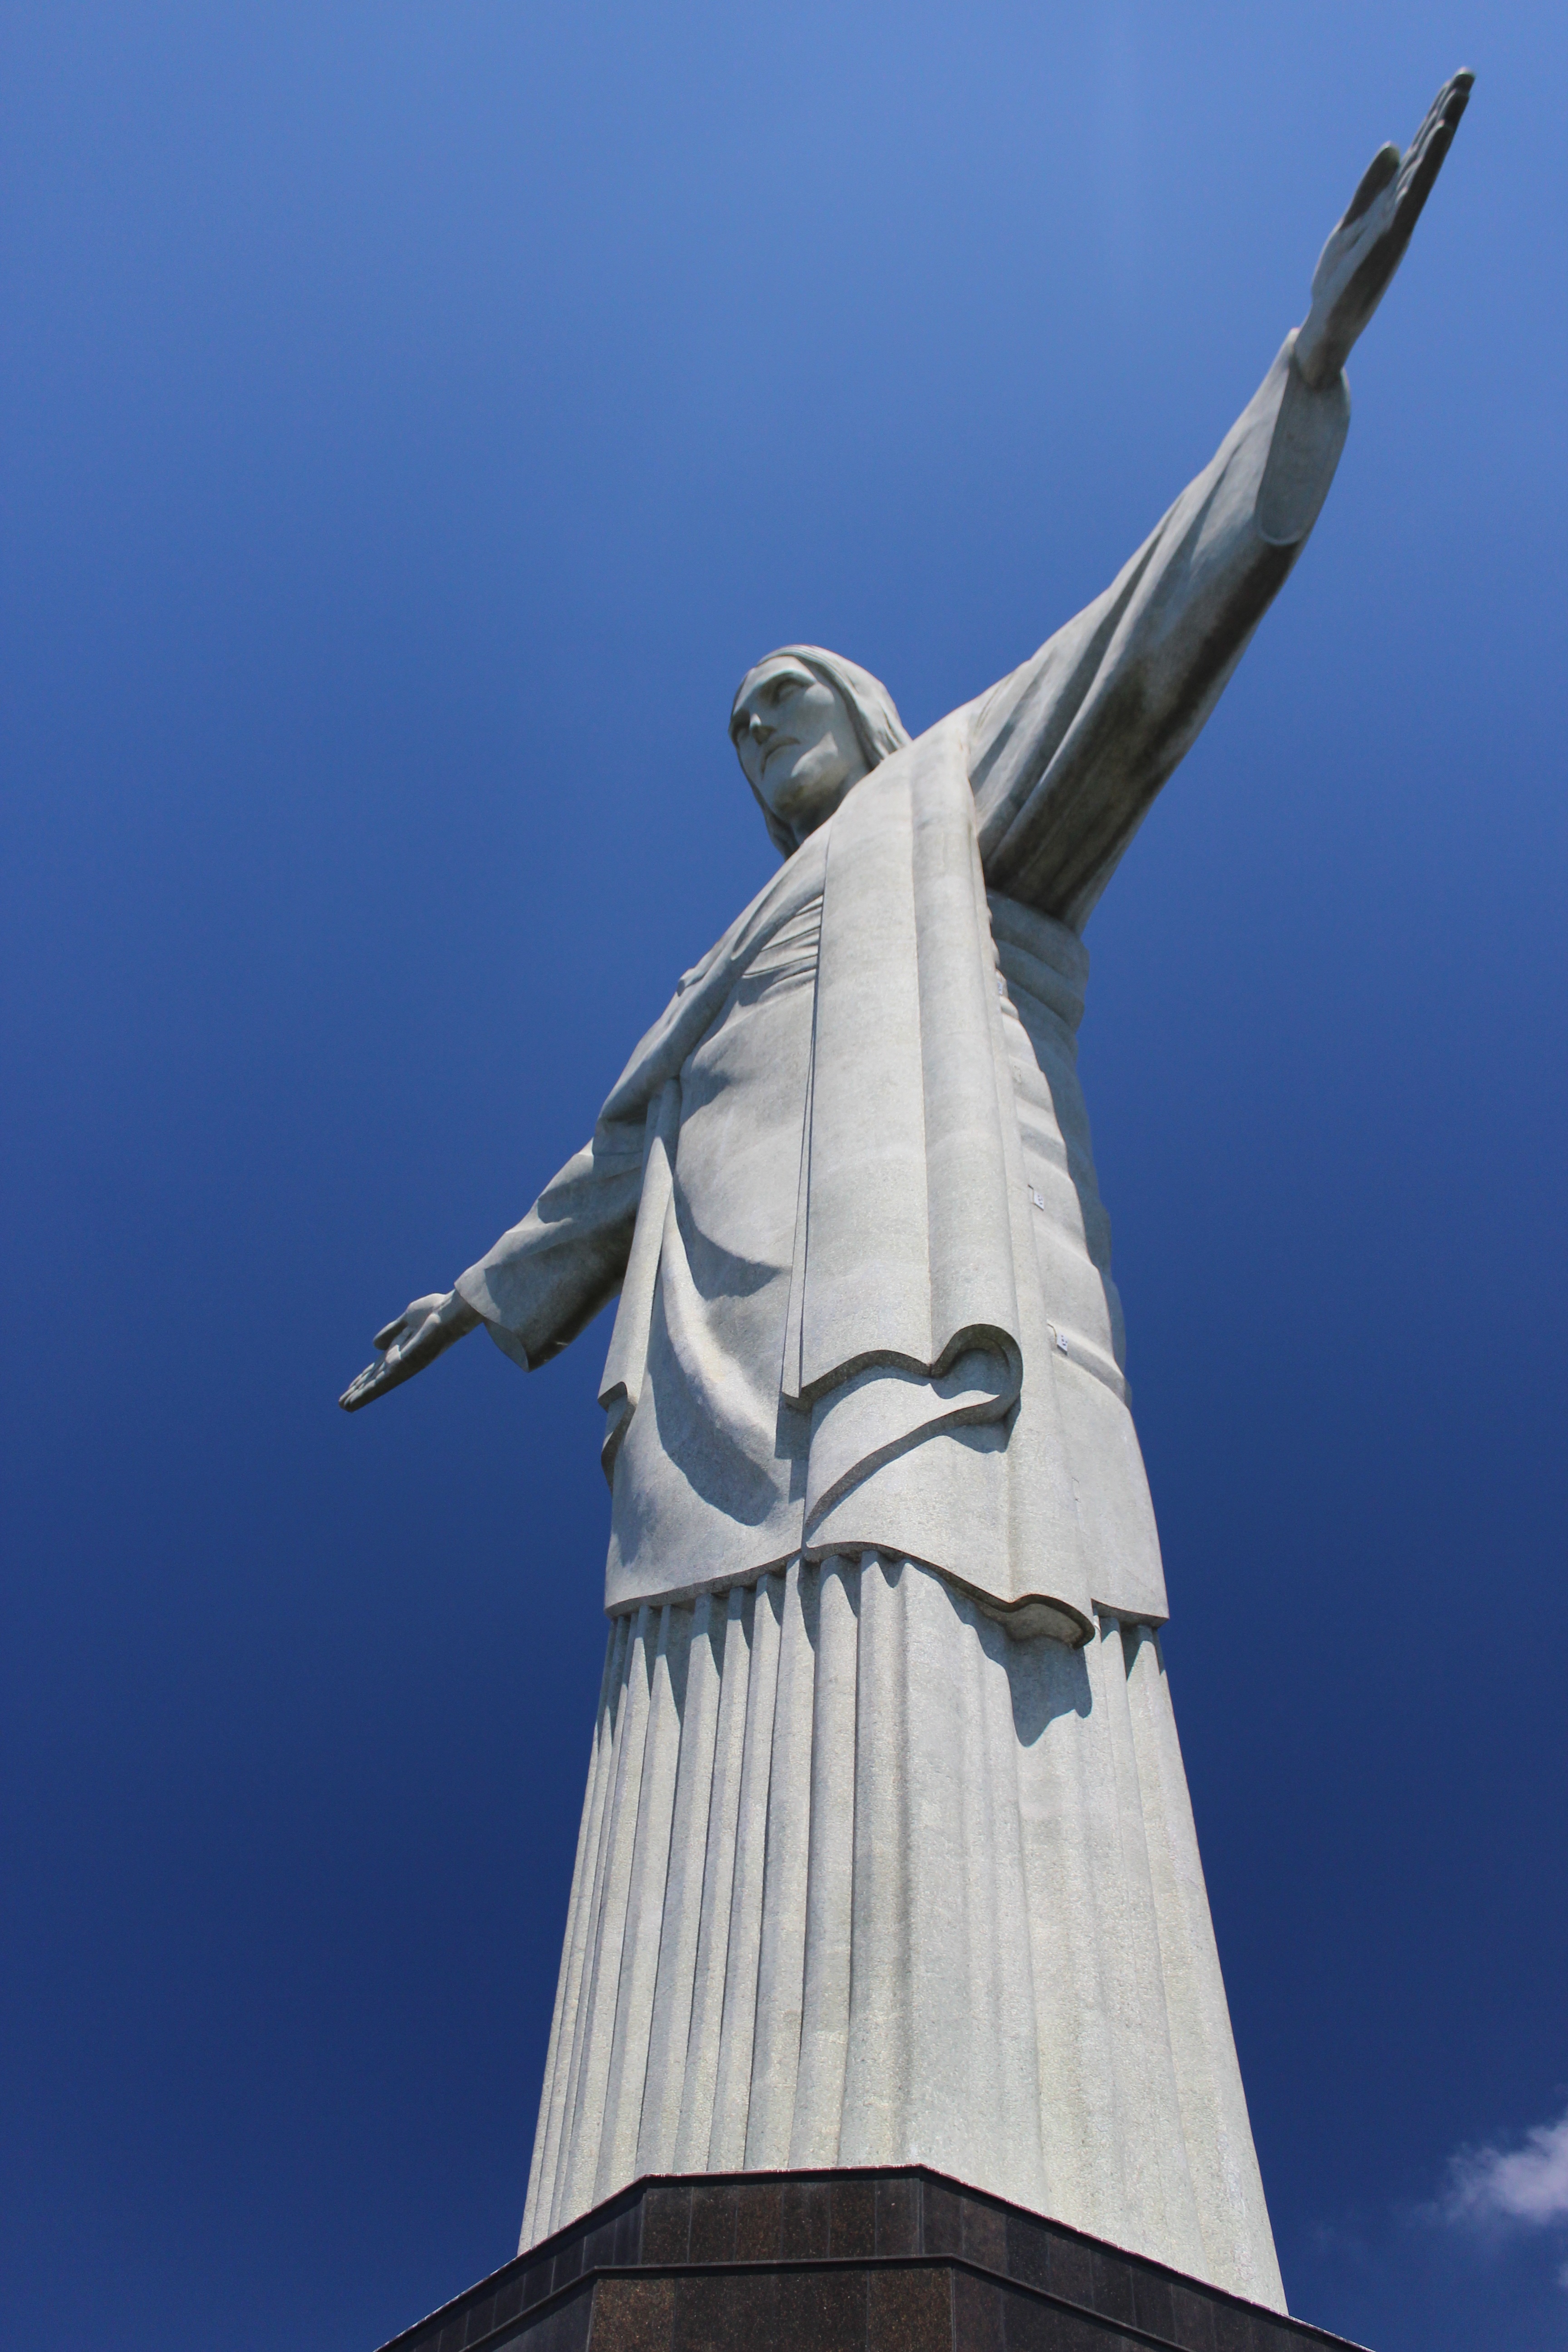
sky, monument, statue, symbol, america, religion, landmark, blue, tourism, outdoors, sculpture, christ, art, spire, steeple, jesus, rio, culture, day, brazil, brazilian, janeiro, spirituality, corcovado, redeemer